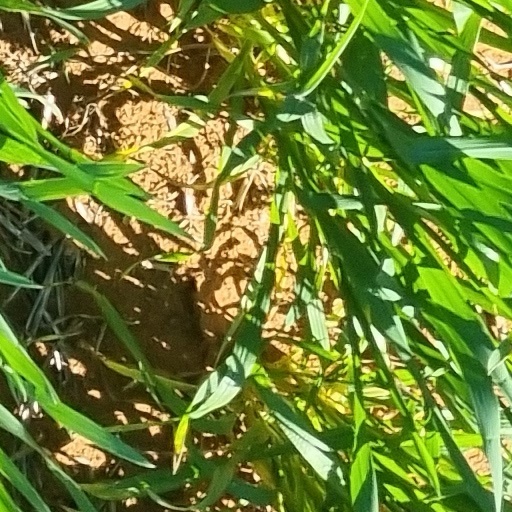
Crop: wheat